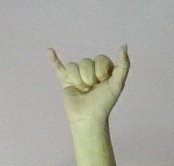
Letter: ya